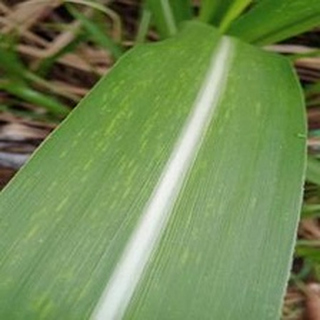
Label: sugarcane_mosaic